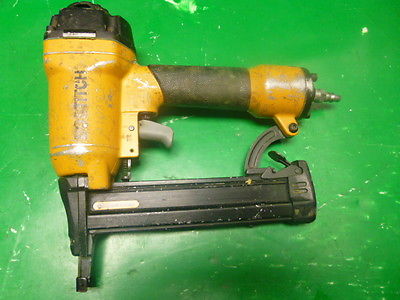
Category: stapler